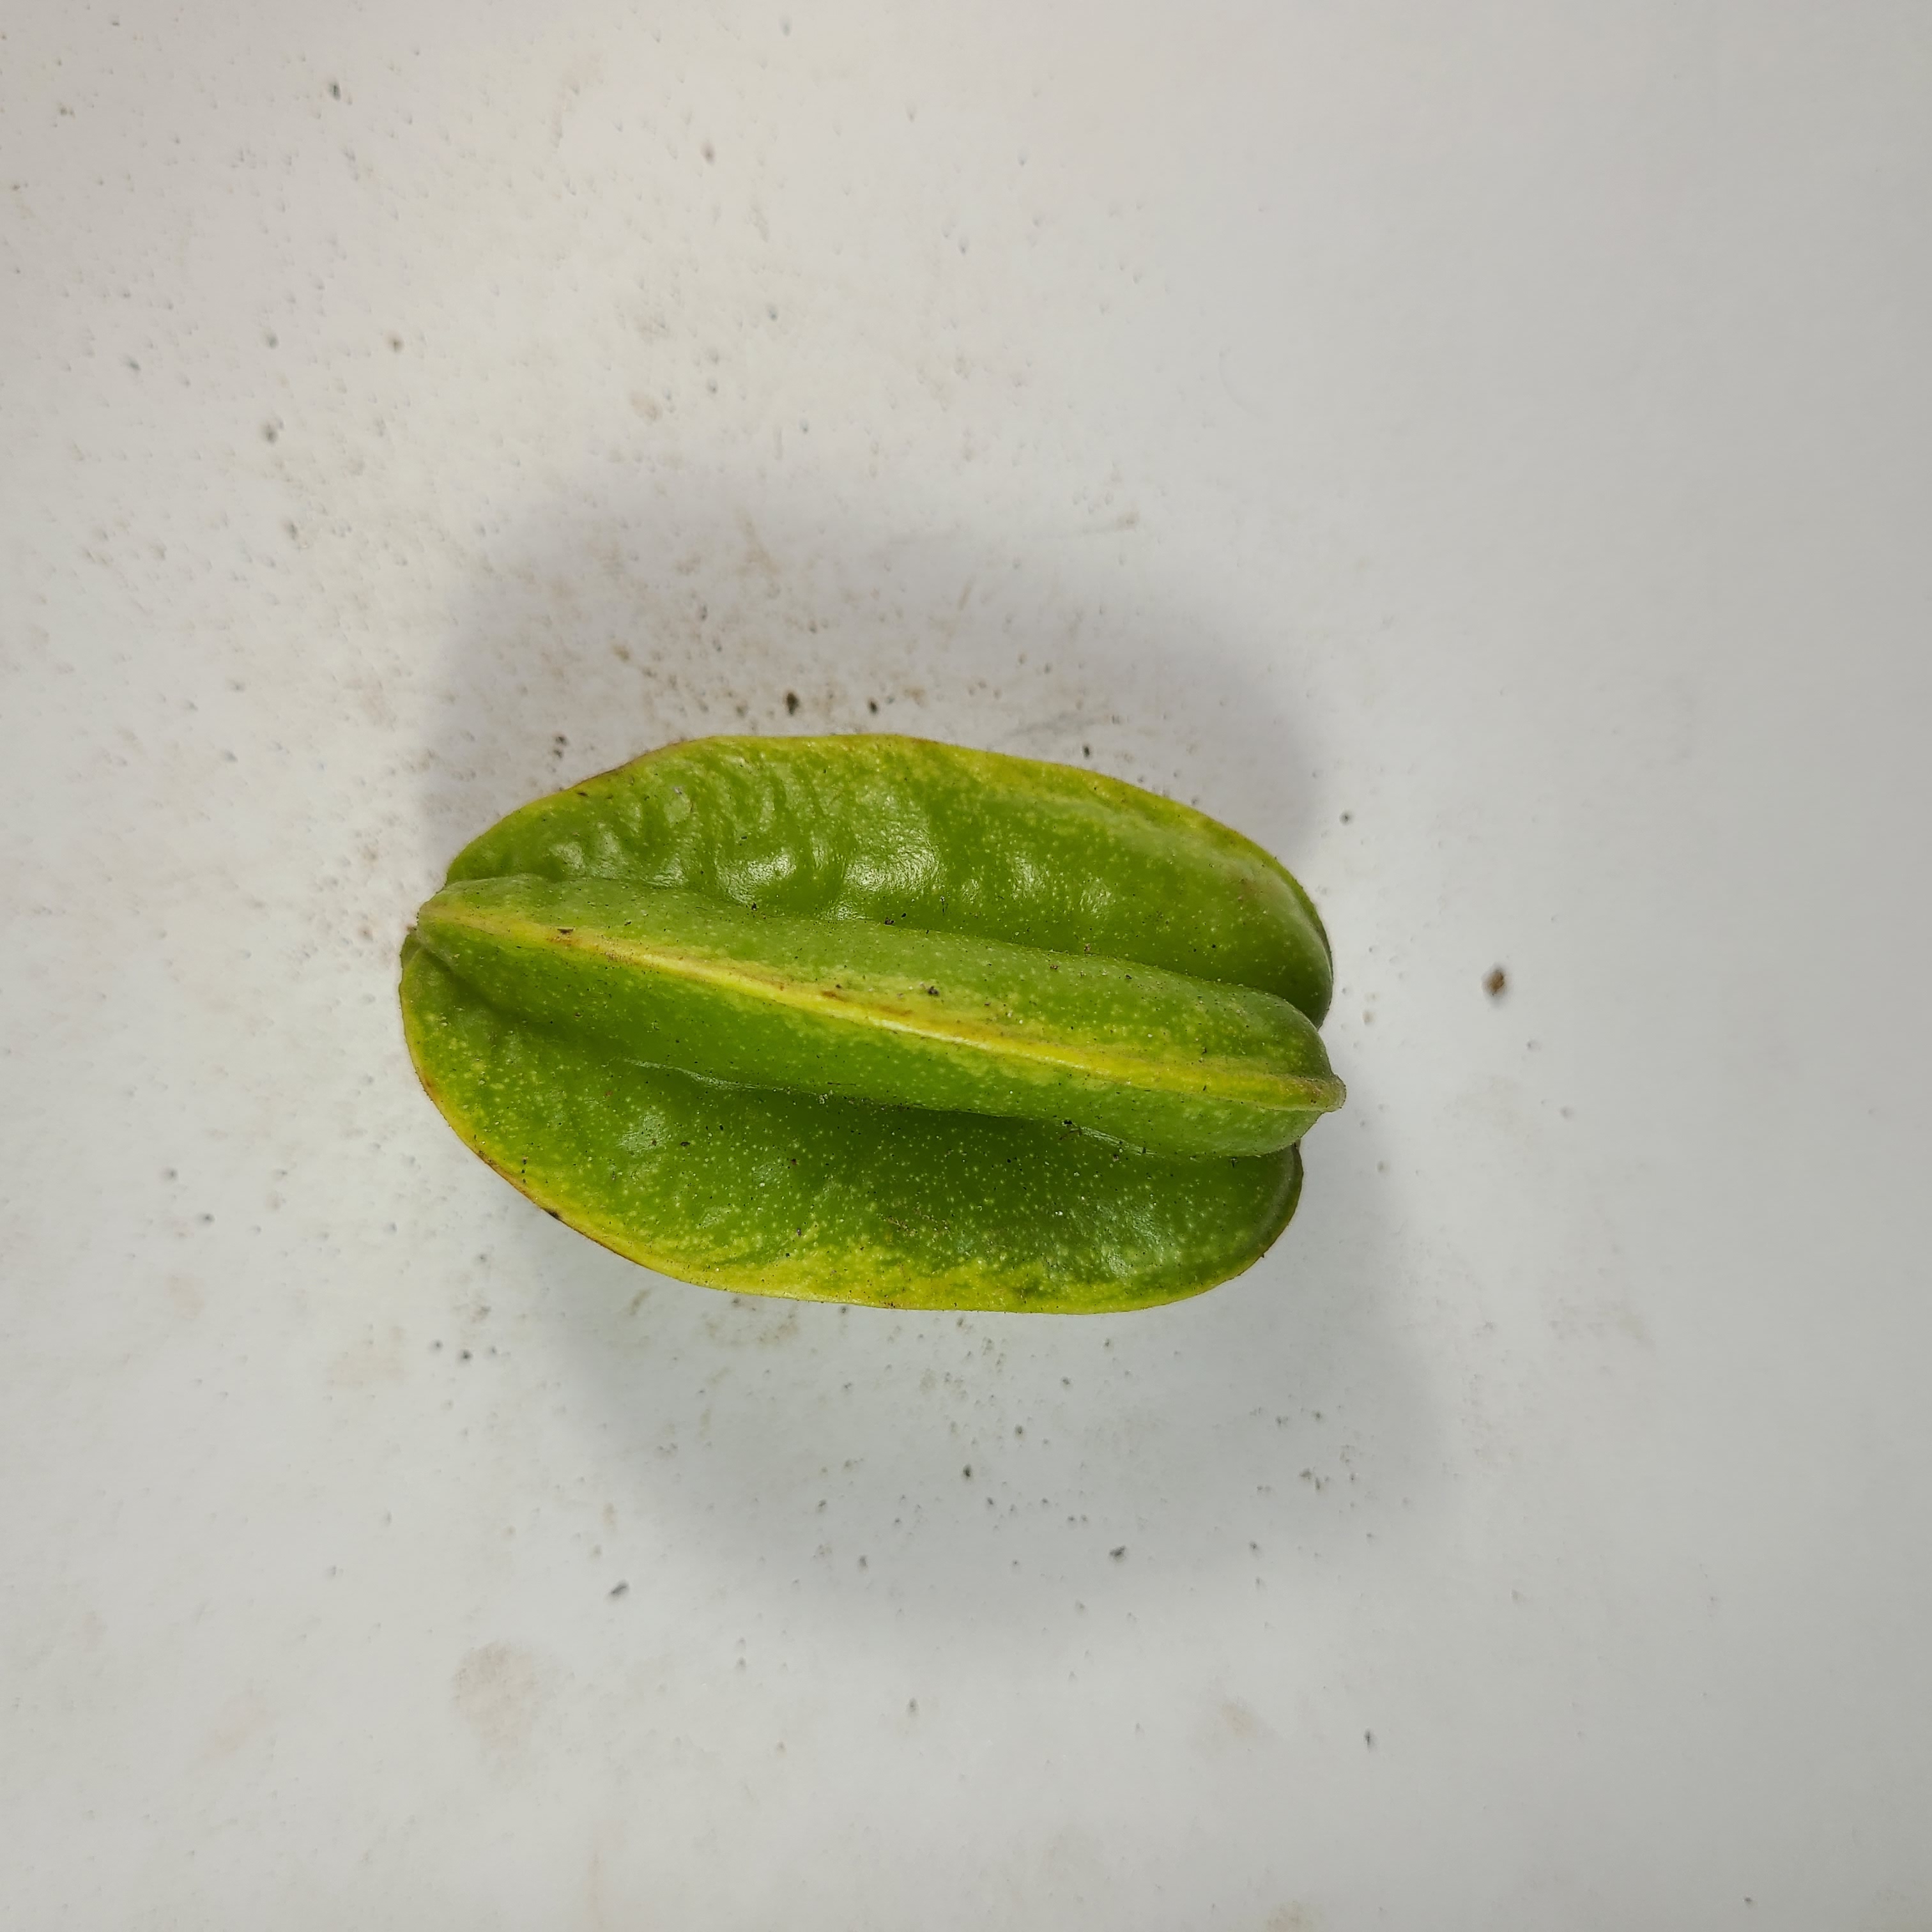
Label: Healthy Fruits